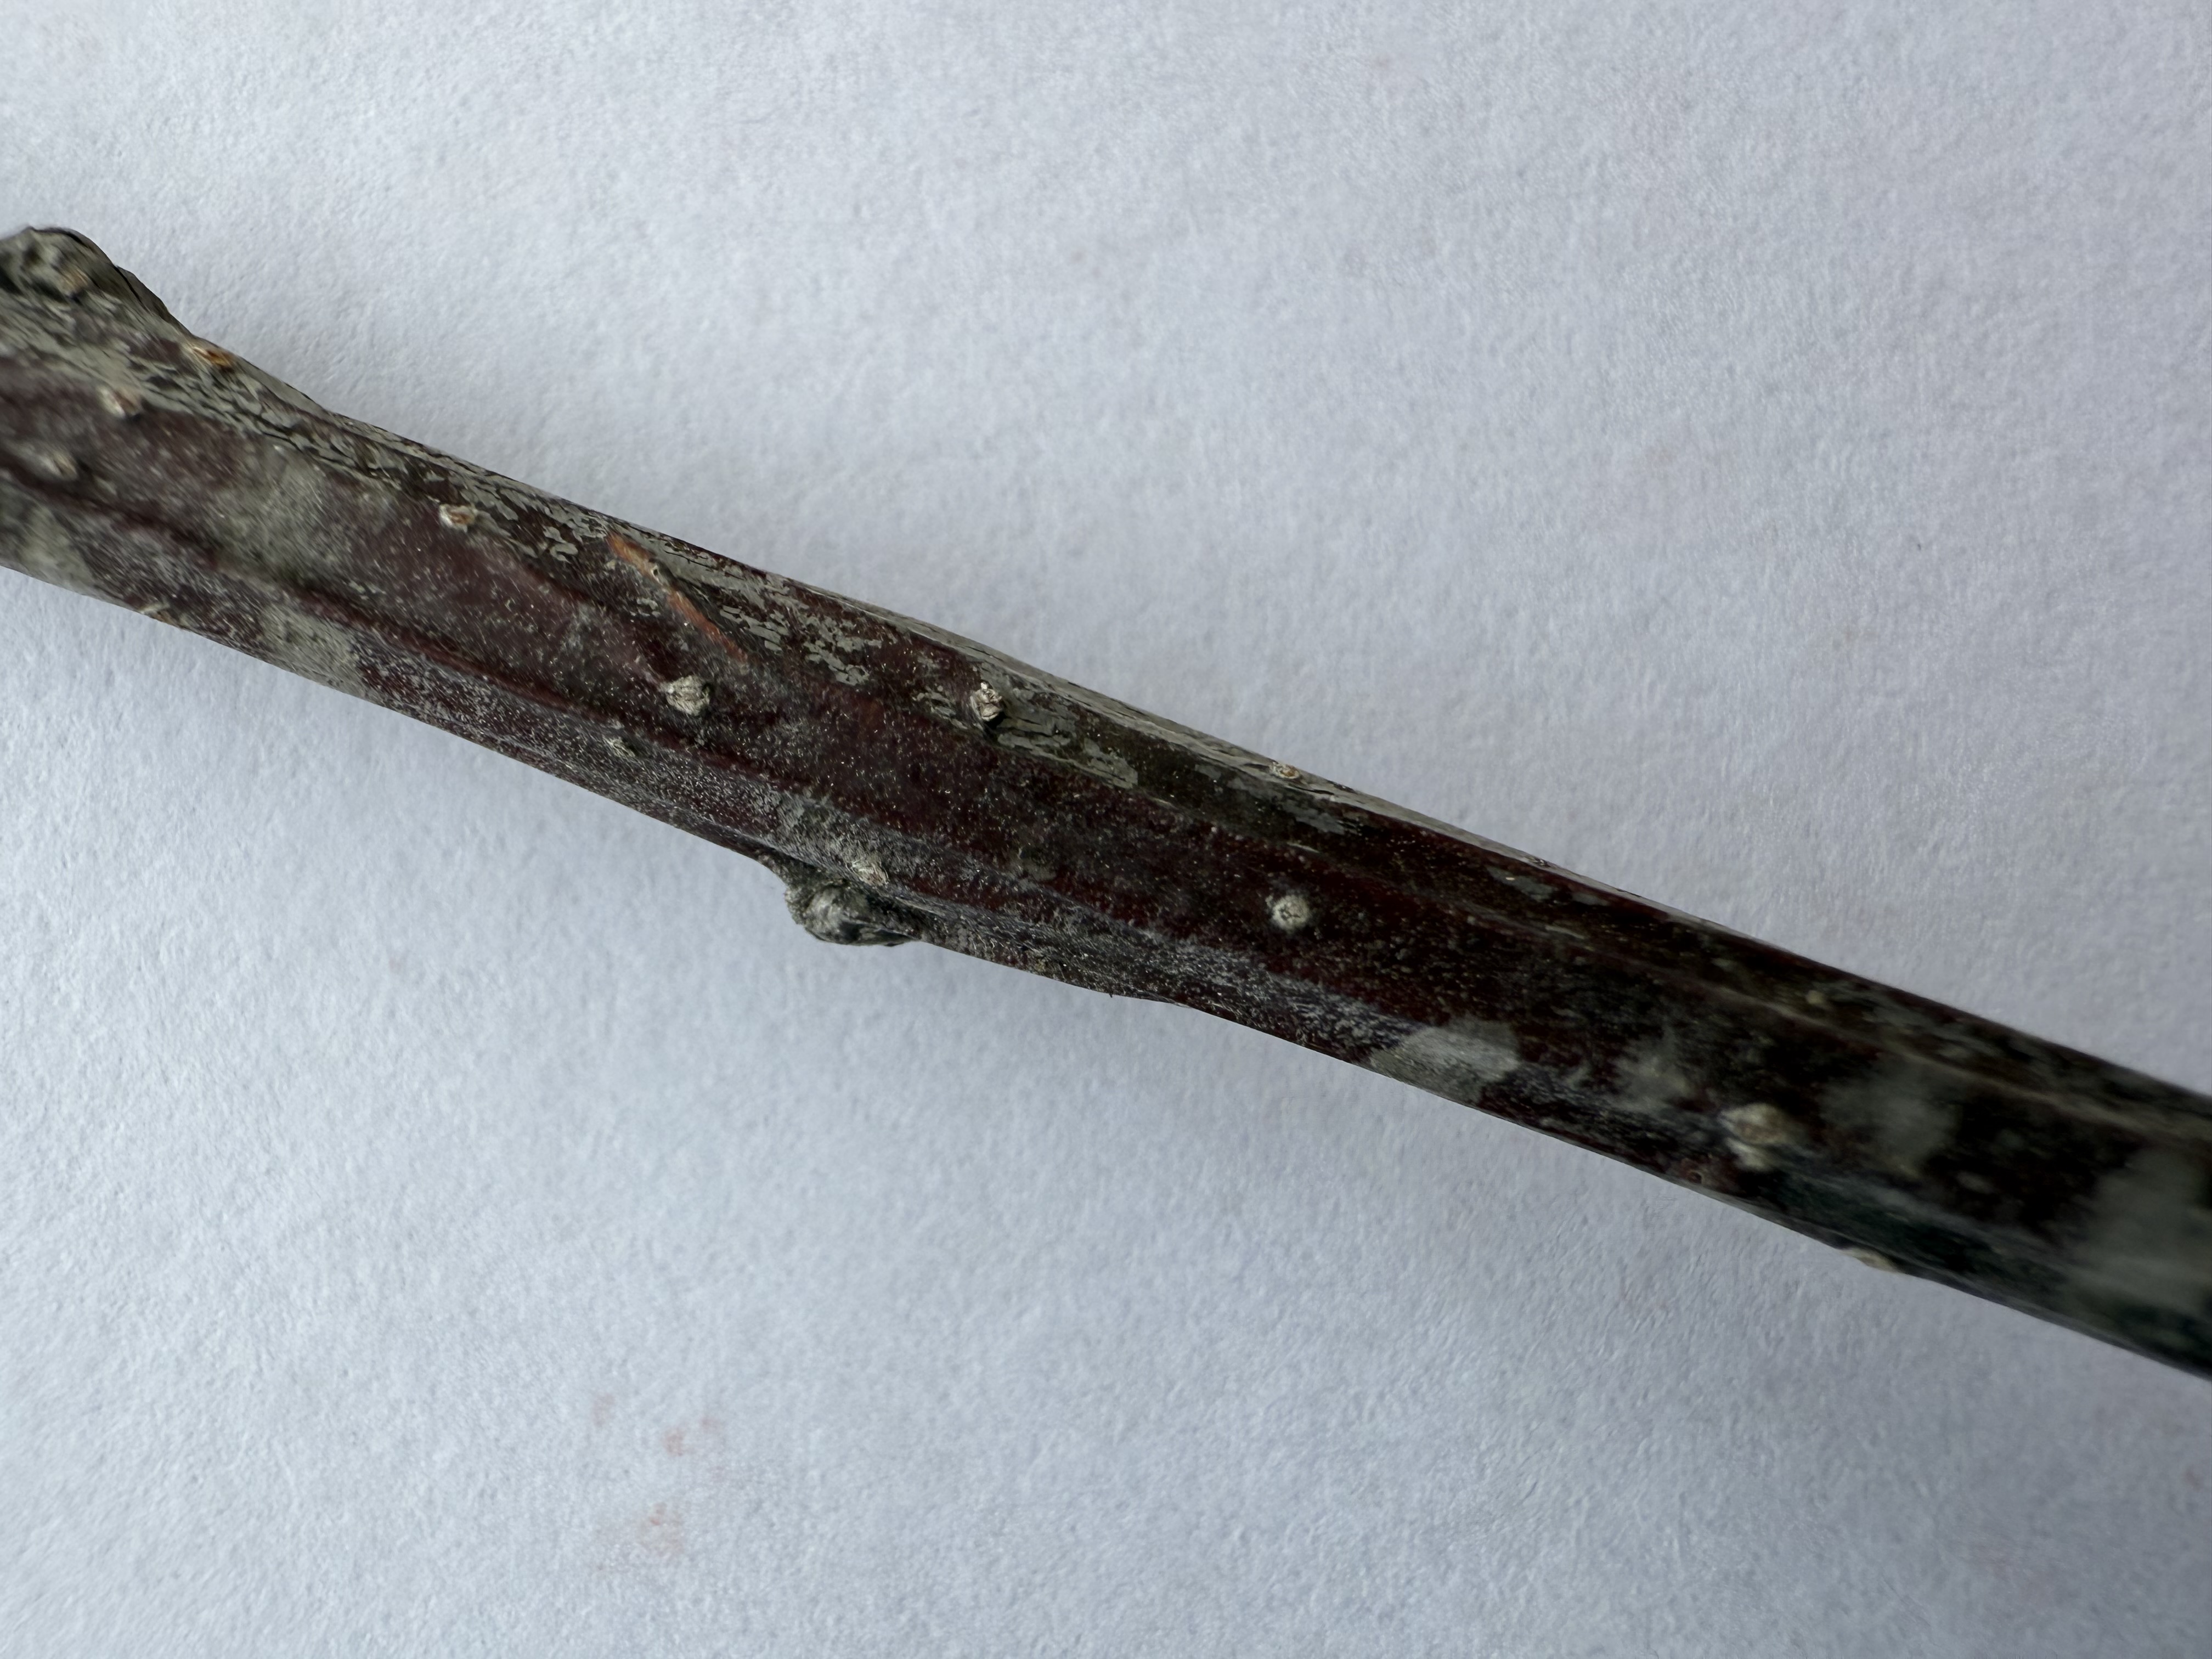
Variety: Ziraat 0900 Cherry